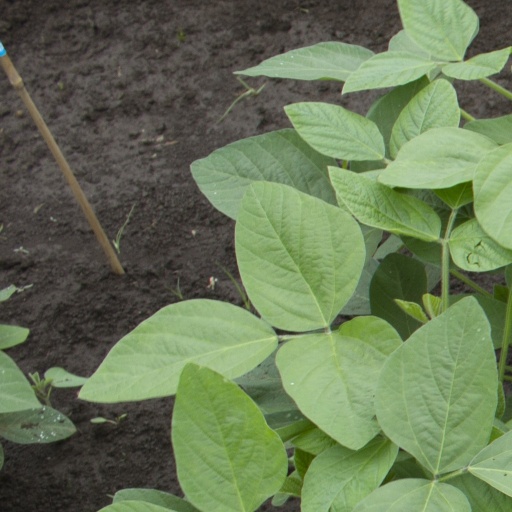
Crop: soybean